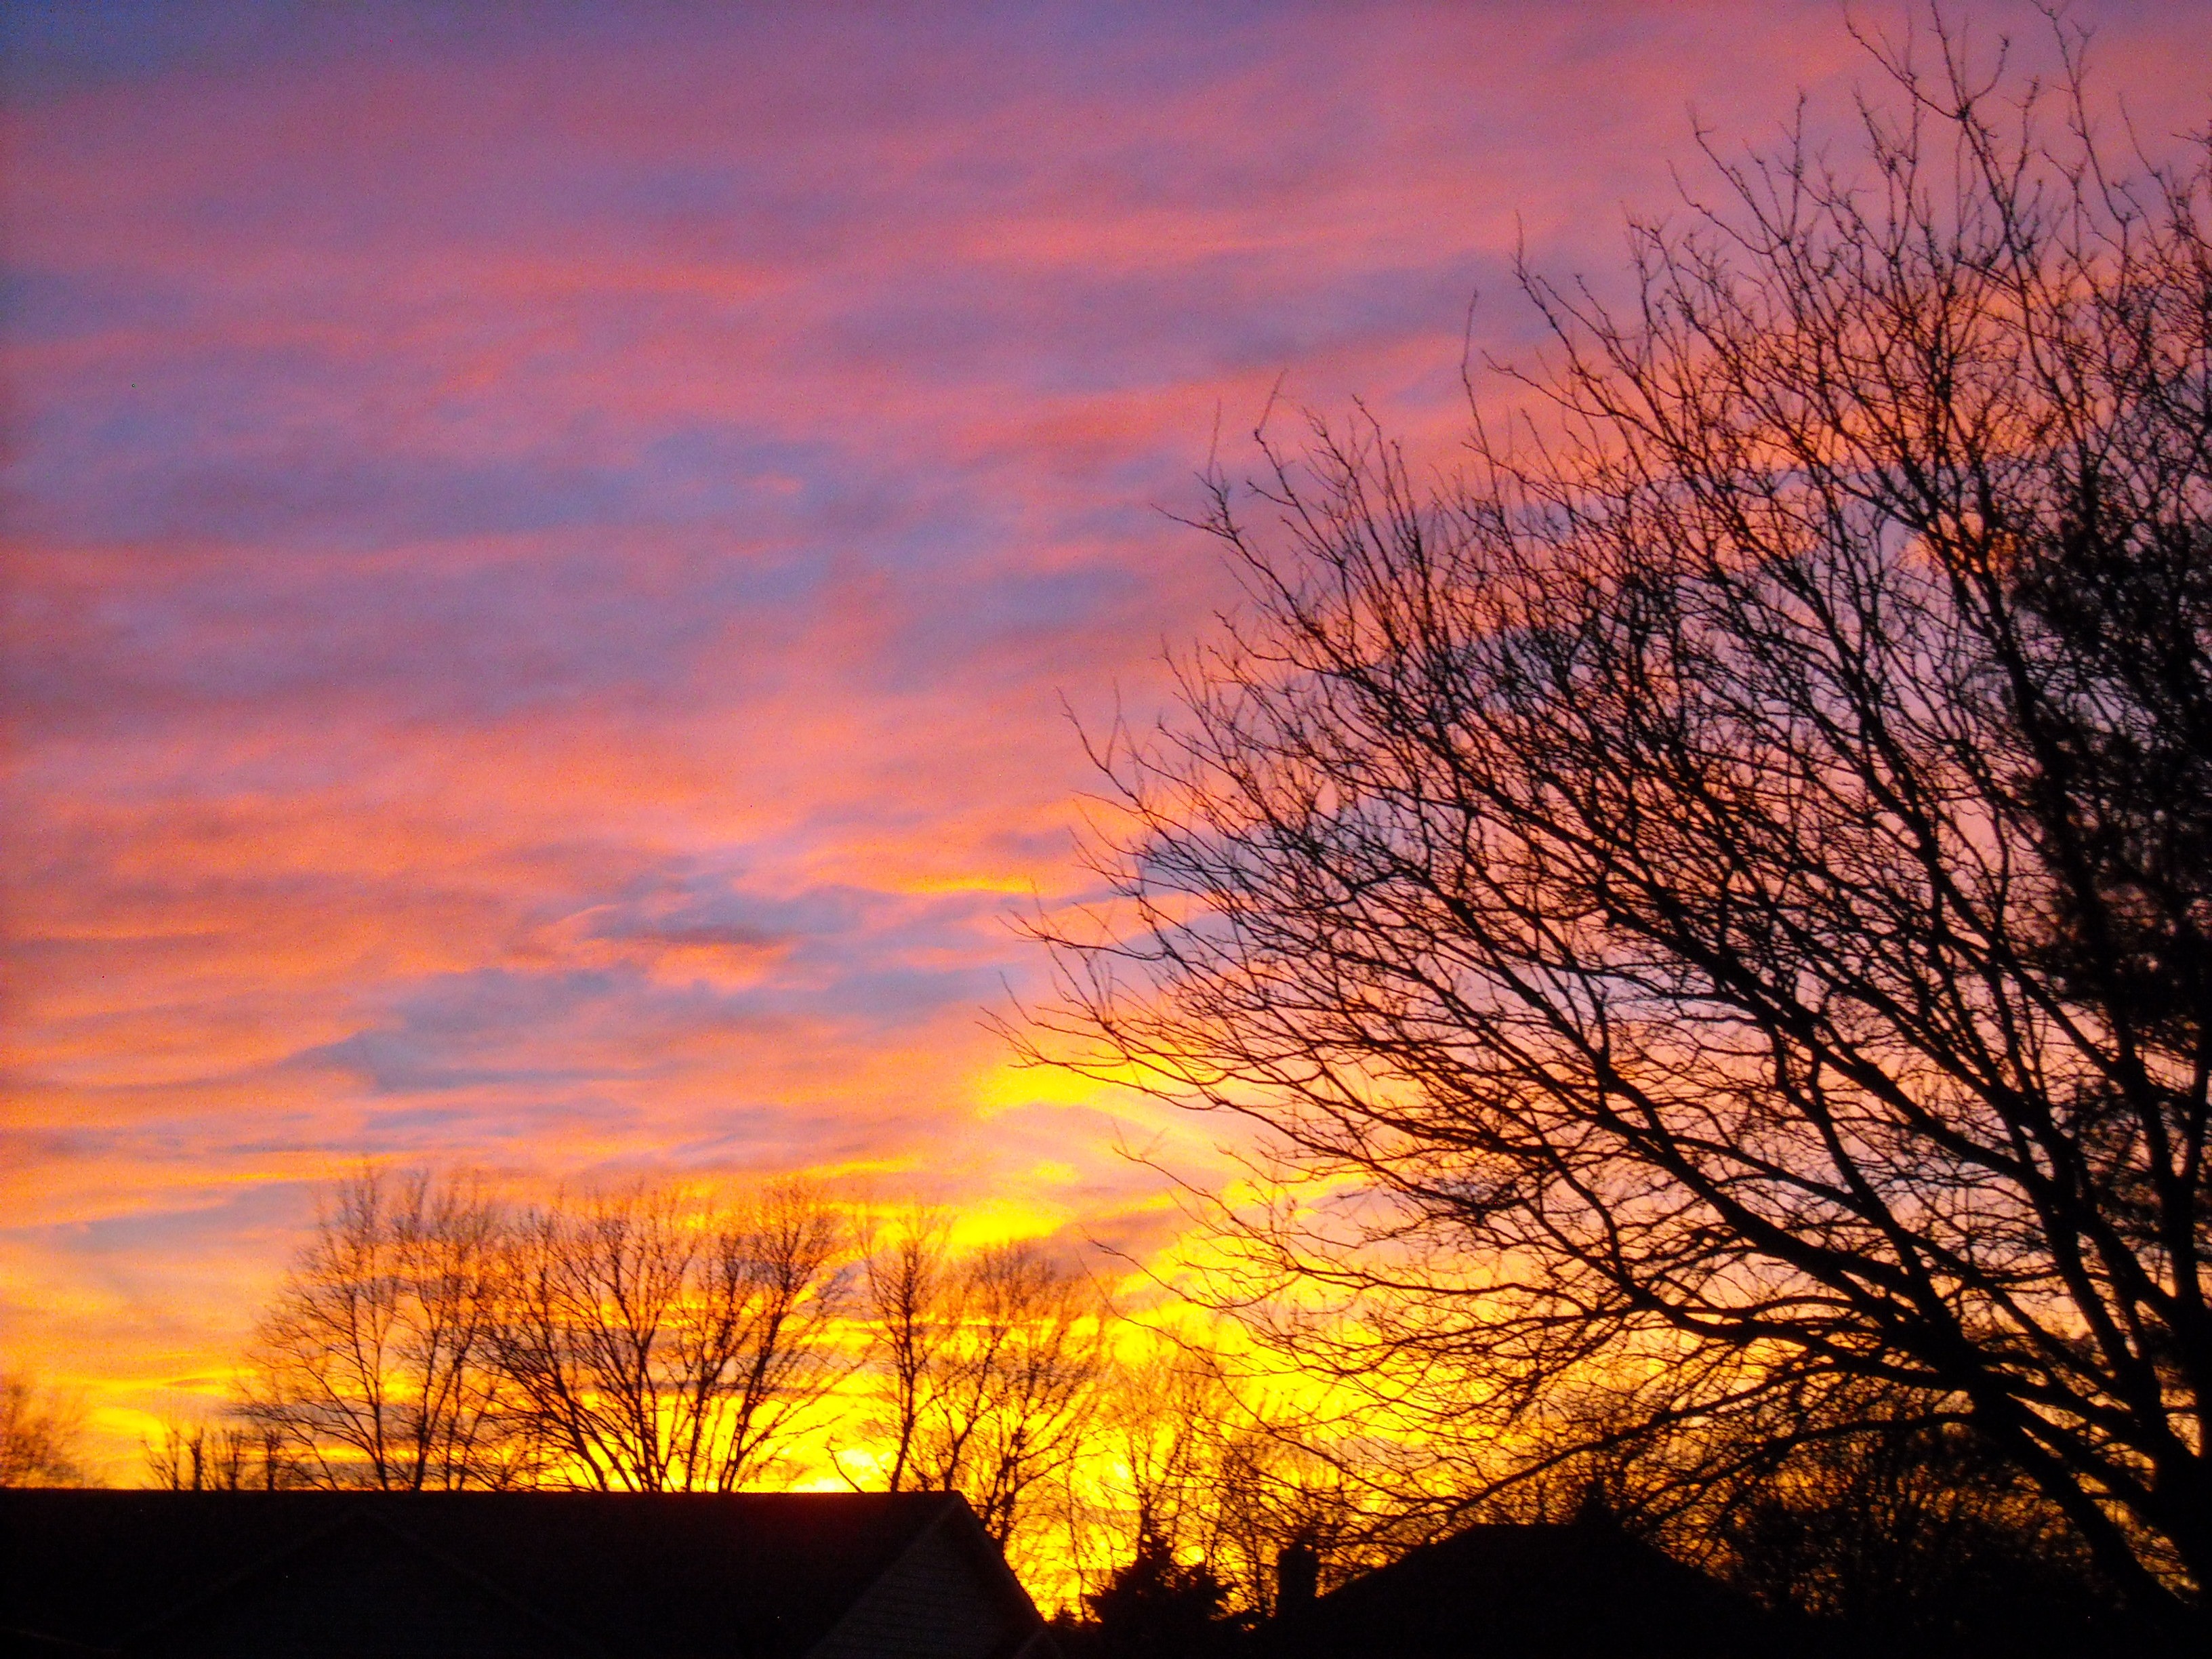
tree, nature, branch, silhouette, cloud, sky, sun, sunrise, sunset, sunlight, morning, view, dawn, atmosphere, dusk, environment, evening, tranquil, scenic, weather, cloudscape, outdoors, clouds, stratosphere, meteorology, afterglow, purple sky, red sky at morning